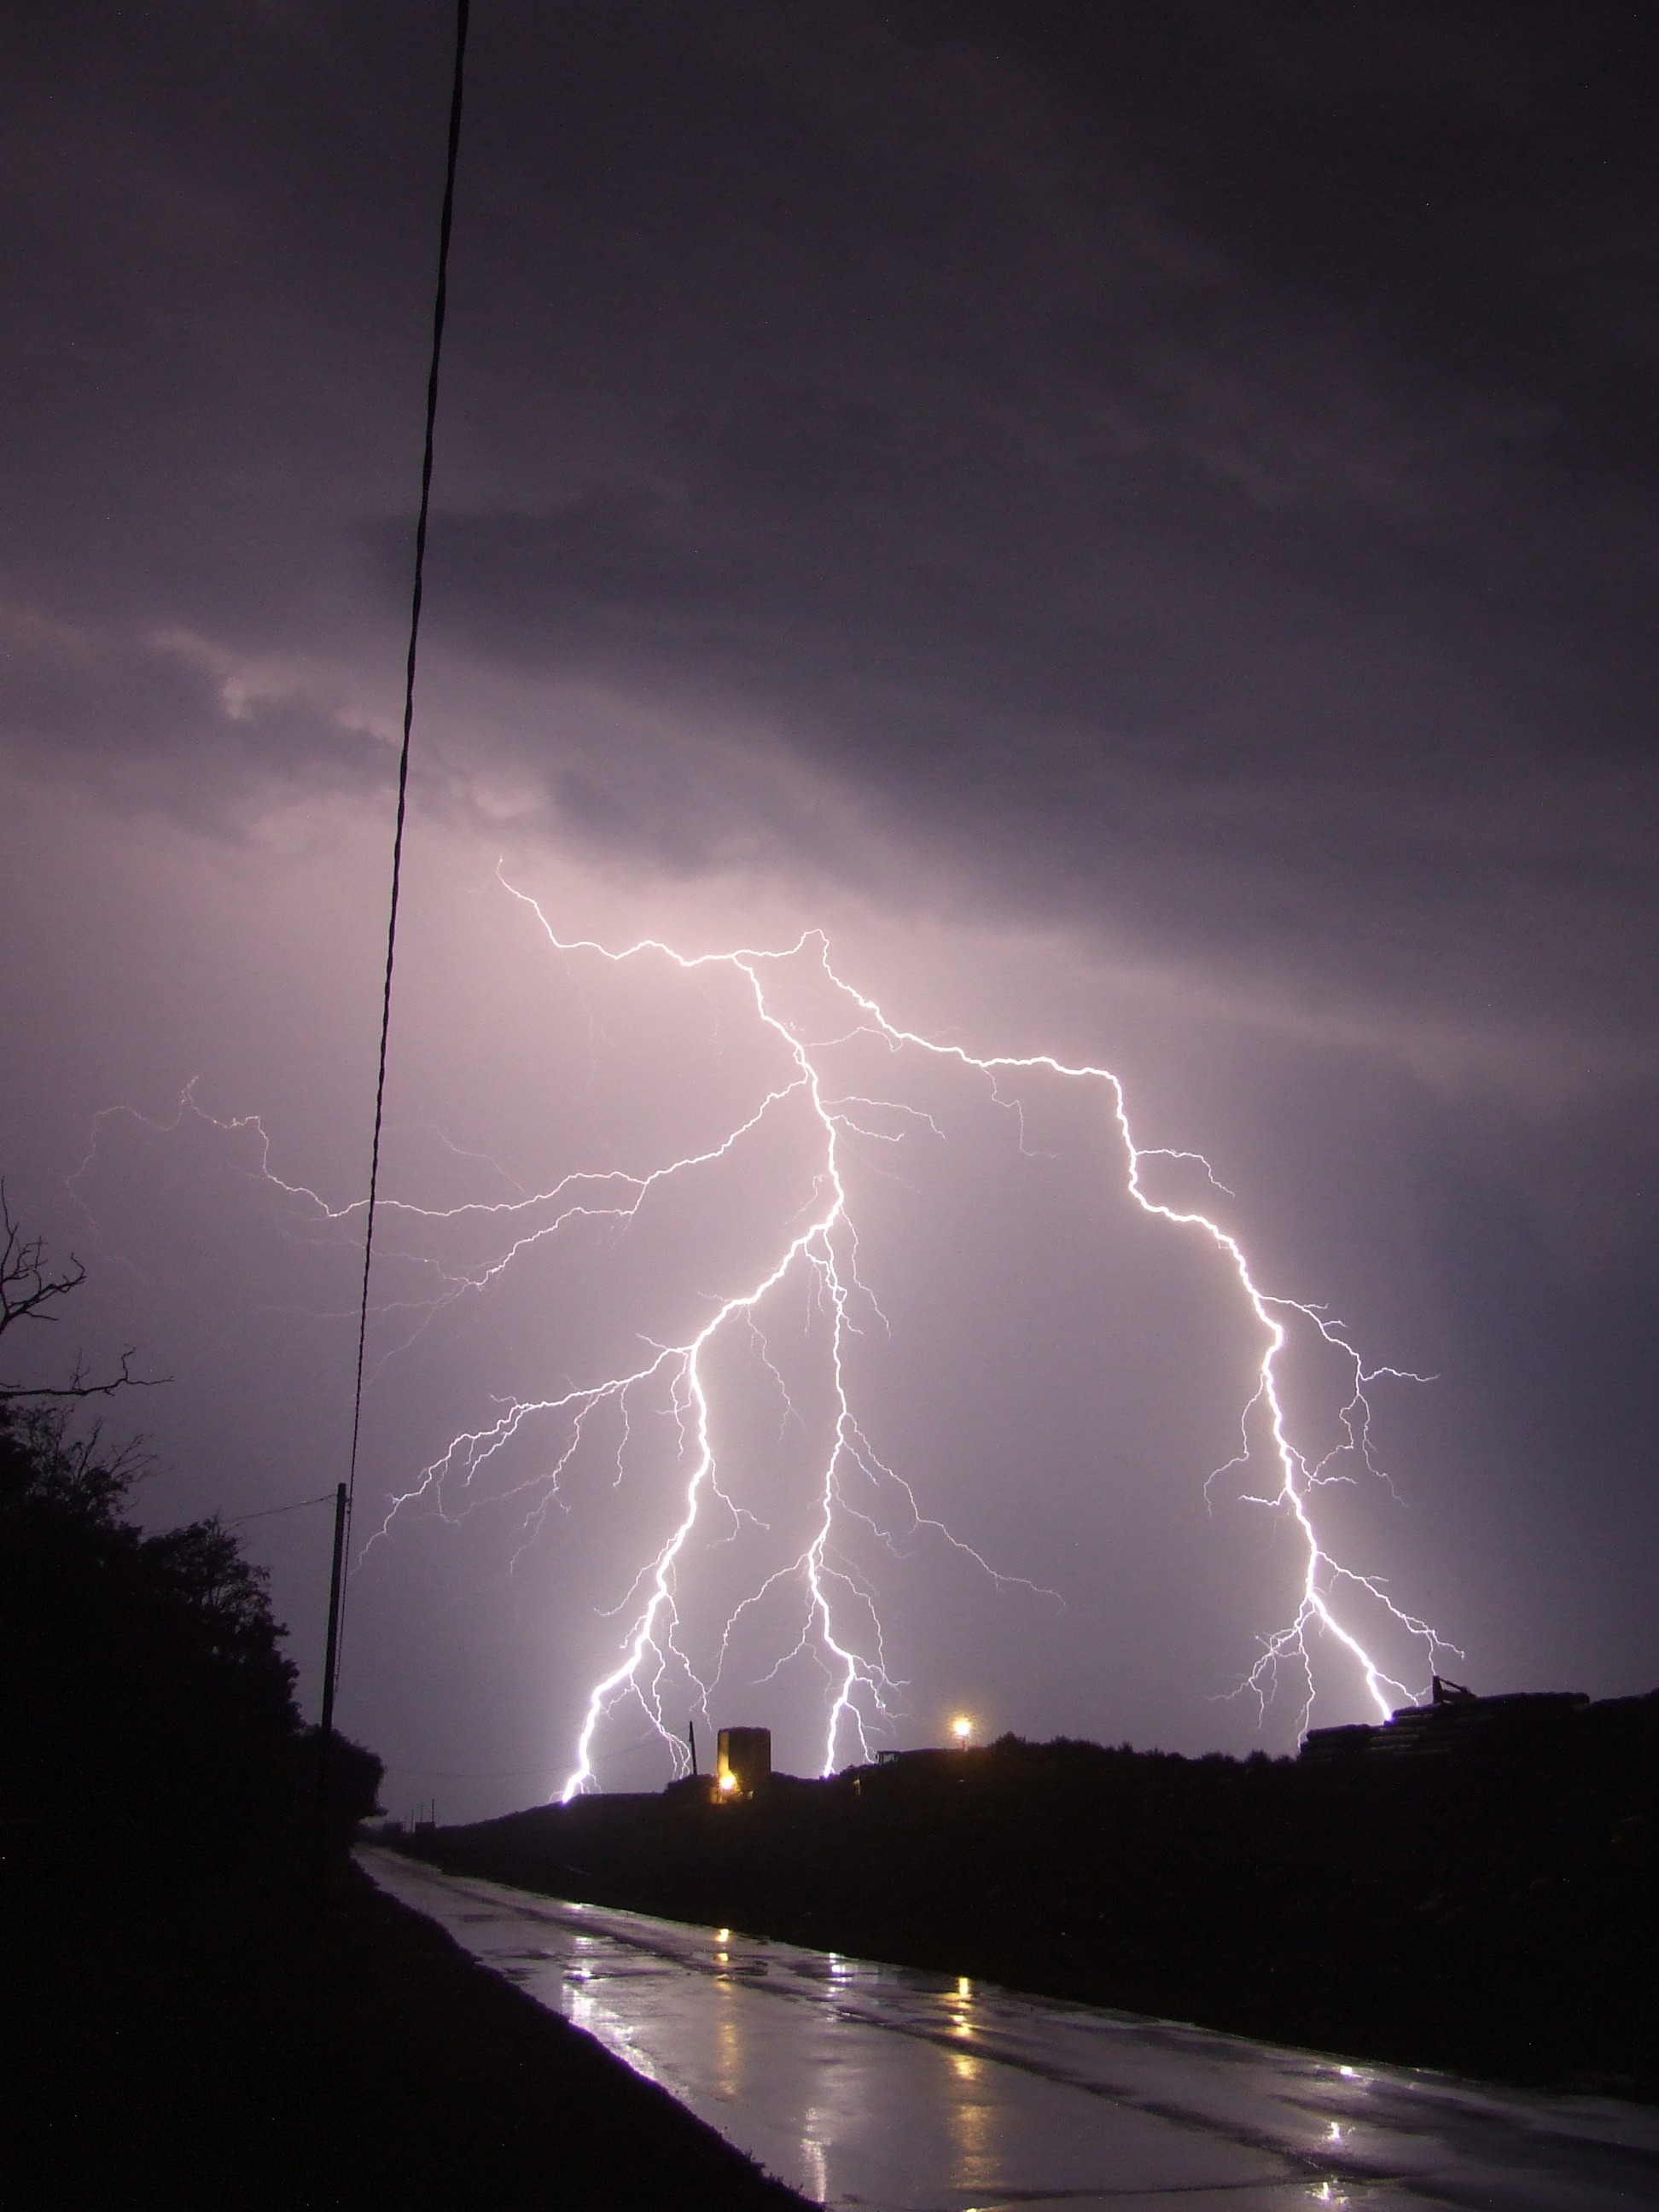
night, weather, storm, darkness, electricity, lightning, thunder, thunderstorm, debrecen spi